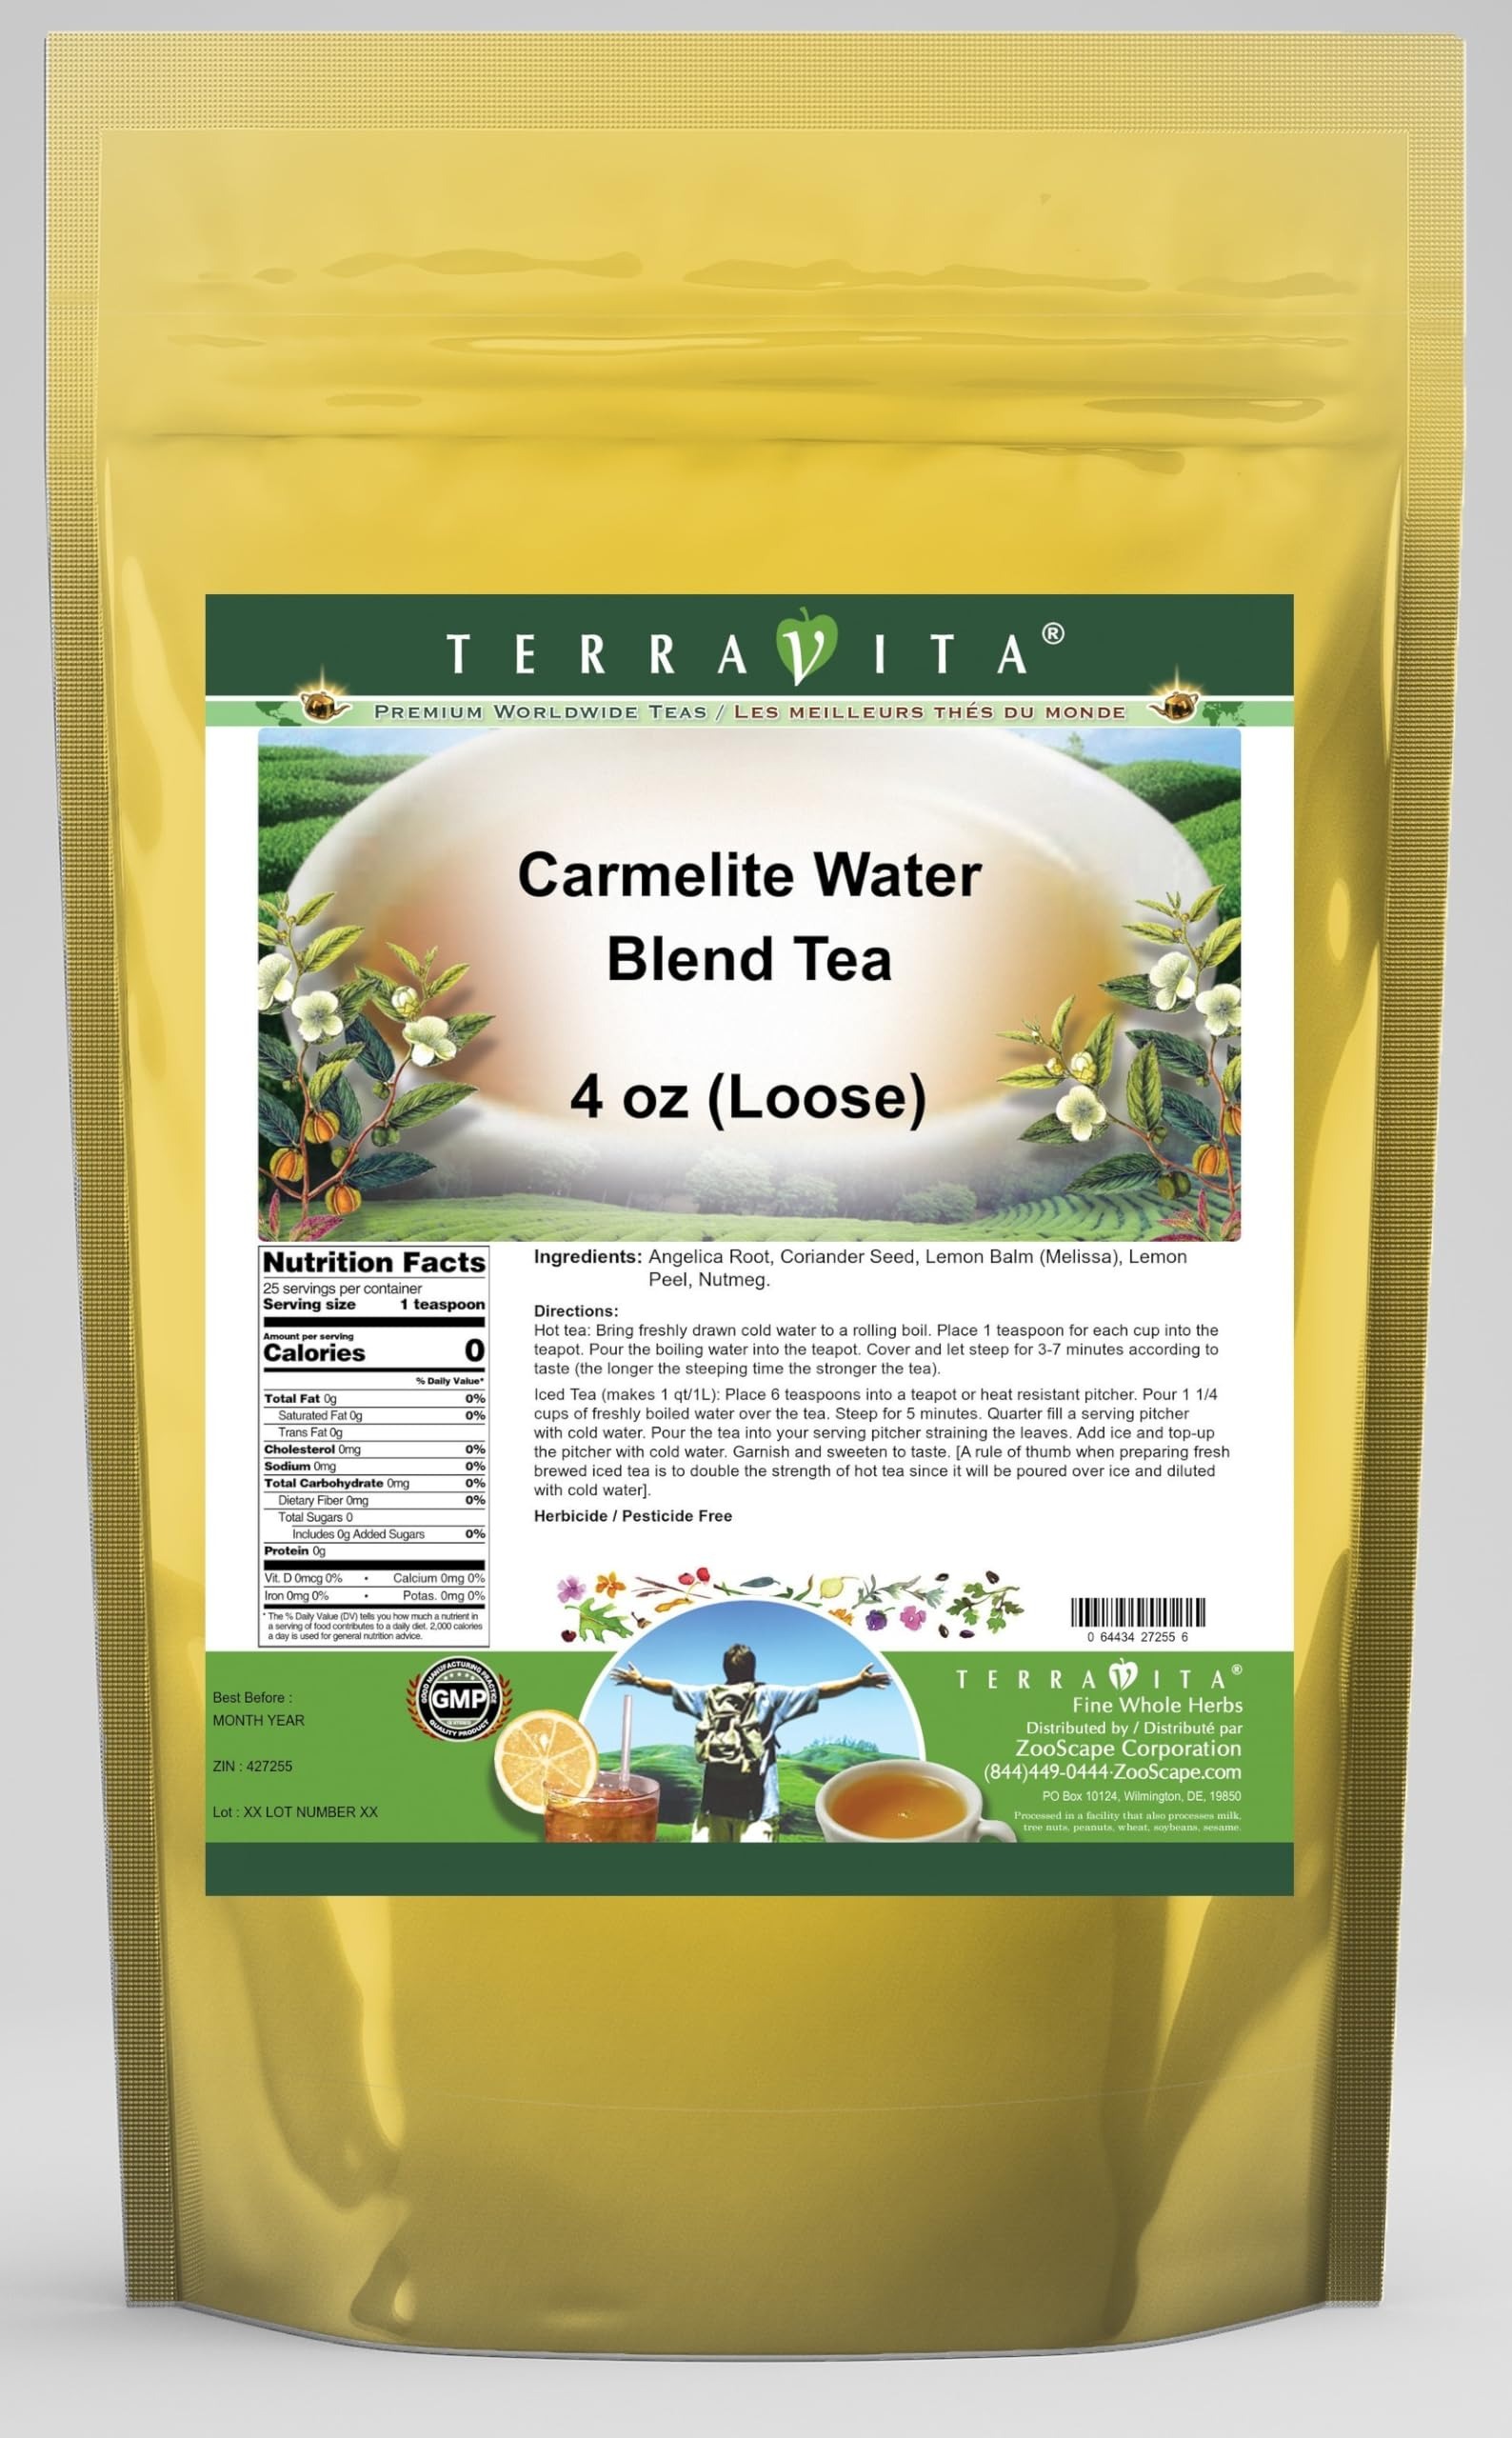
Item Name: Carmelite Water Blend Tea (Loose) (4 oz, ZIN: 427255) - 2 Pack
Bullet Point 1: Carmelite Water Blend Tea (Loose) (4 oz, ZIN: 427255)
Bullet Point 2: No fillers.
Bullet Point 3: Manufacturer: TerraVita
Bullet Point 4: Size: 4 oz
Bullet Point 5: Loose Leaf Herbal Tea - Packed in a convenient upright pouch!
Product Description: Carmelite Water Blend Tea (Loose) (4 oz, ZIN: 427255)<BR><BR>Packaged in the United States in a cGMP certified facility (current Good Manufacturing Practice).<BR><BR>No fillers.<BR><BR>Manufacturer: TerraVita<BR><BR>Size: 4 oz<BR><BR>Loose Leaf Herbal Tea - Packed in a convenient upright pouch!<BR><BR>Ingredients: Angelica Root, Coriander Seed, Lemon Balm (Melissa), Lemon Peel, Nutmeg
Value: 8.0
Unit: Ounce

Price: 30.16